Third Fitna

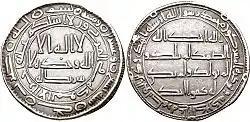
Silver of Abdallah ibn Mu'awiya, minted in Jayy

Reportedly, Marwan II, who for several years had supervised the campaigns against the Byzantines and the Khazars on the Caliphate's northwestern frontiers, had considered claiming the caliphate at the death of al-Walid II, but a Kalbi rebellion had forced him to wait. Instead, Yazid III appointed him governor to Upper Mesopotamia and he took up residence in the Qays-dominated city of Harran.